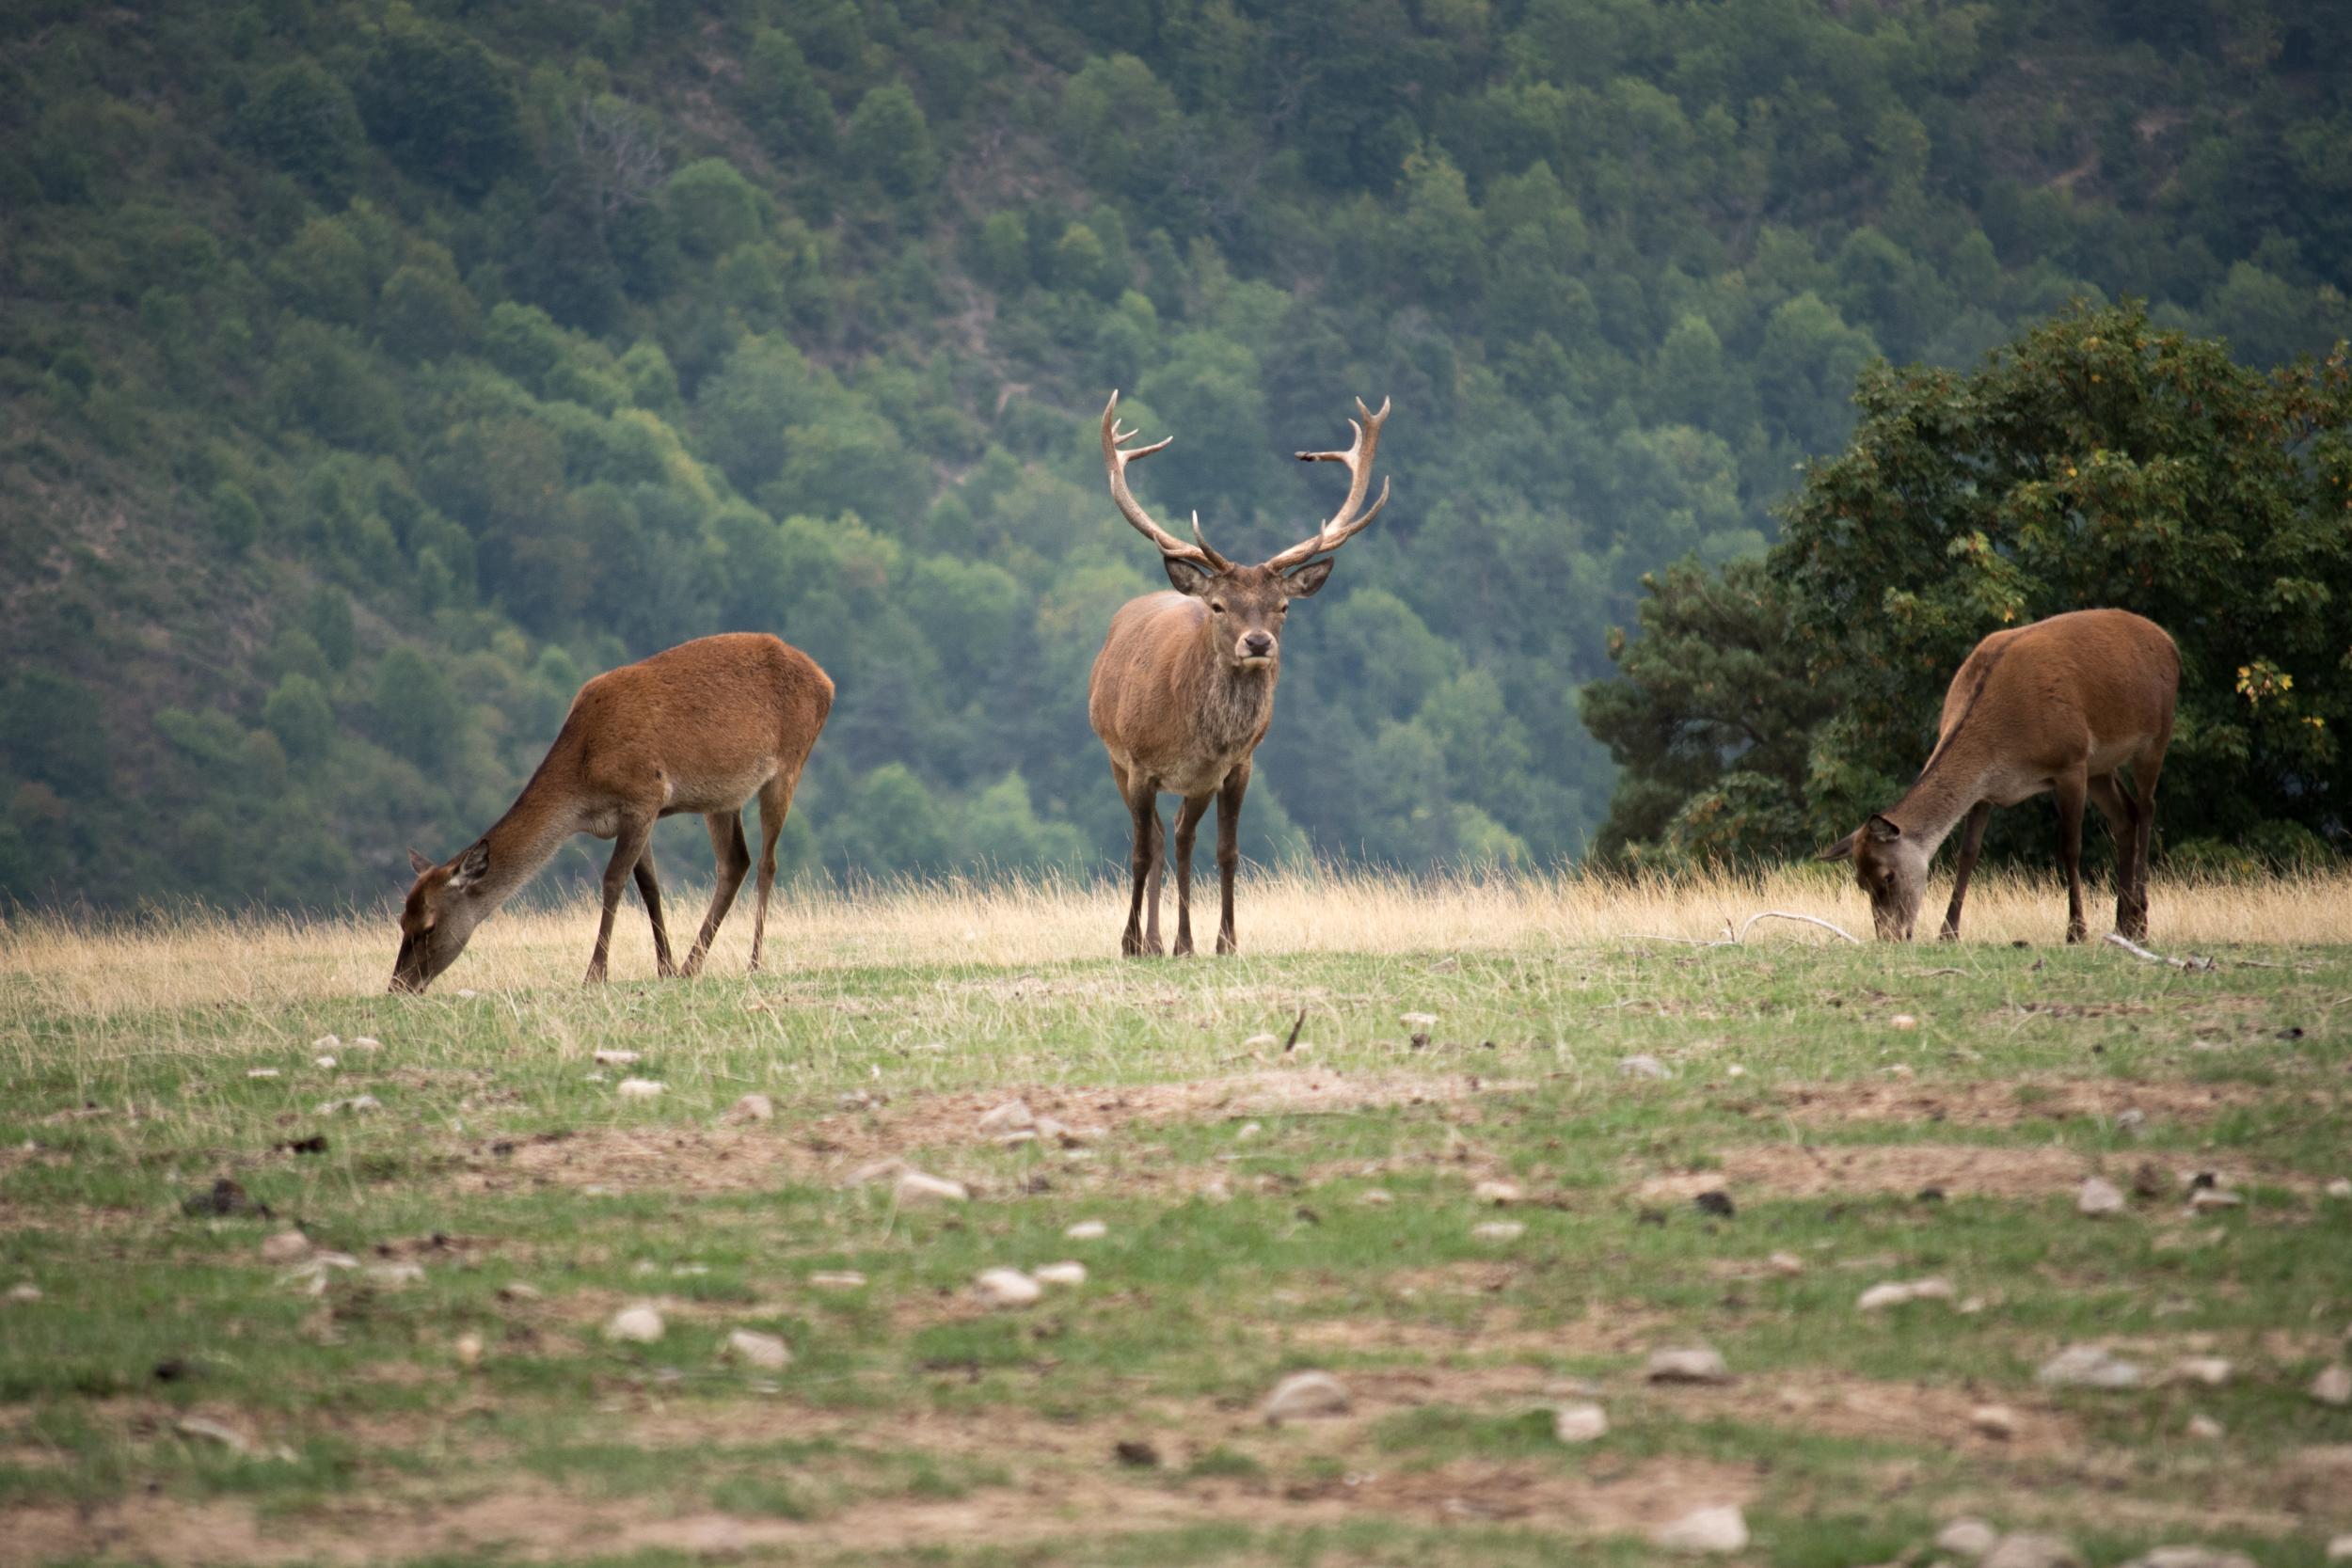
nature, prairie, wildlife, deer, europe, herd, pasture, grazing, mammal, nikon, fauna, savanna, plain, grassland, cerf, nikkor, d750, safari, ecosystem, lozere, elk, c uruyann